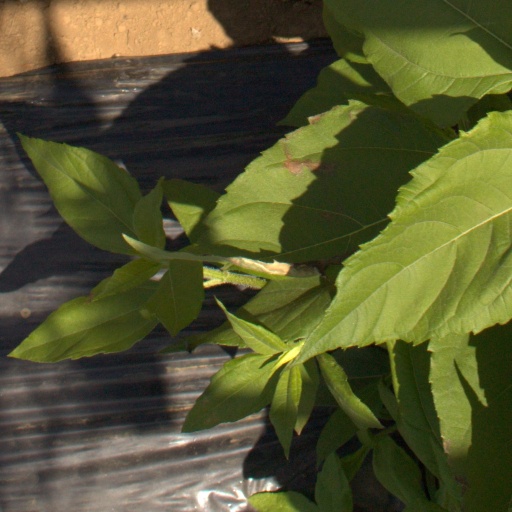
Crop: Jerusalem artichoke